Breitenbach, Switzerland

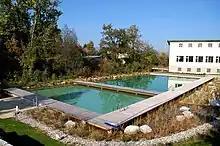
Nature park and open air swimming pool in Breitenbach

Breitenbach has a population of . , 23.0% of the population are resident foreign nationals. Over the last 10 years (1999–2009 ) the population has changed at a rate of 11.1%. It has changed at a rate of 9.7% due to migration and at a rate of 2% due to births and deaths.